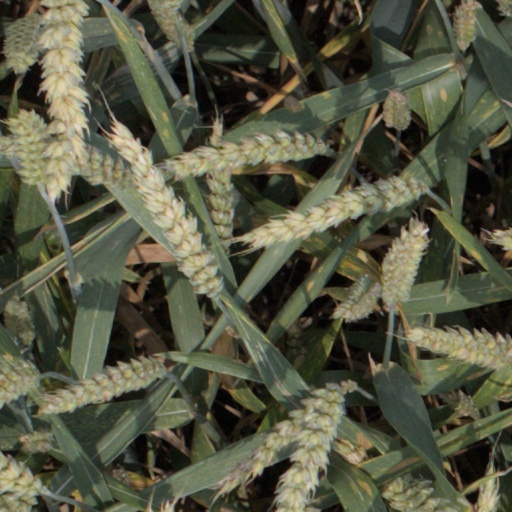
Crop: wheat